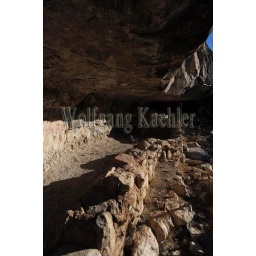
Usa, arizona, near flagstaff, walnut canyon national monument, canyon wall with sinagua dwellings from about 1100 ad